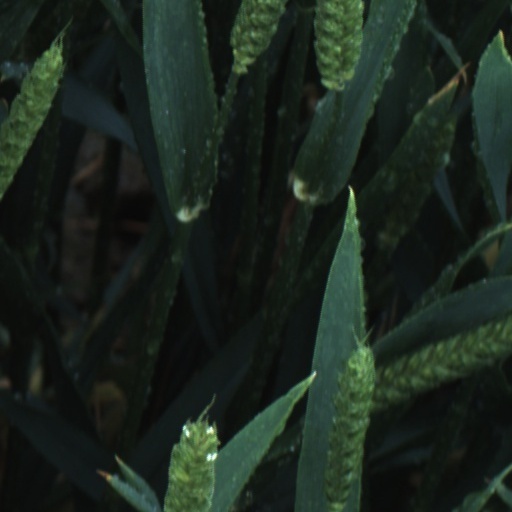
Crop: wheat